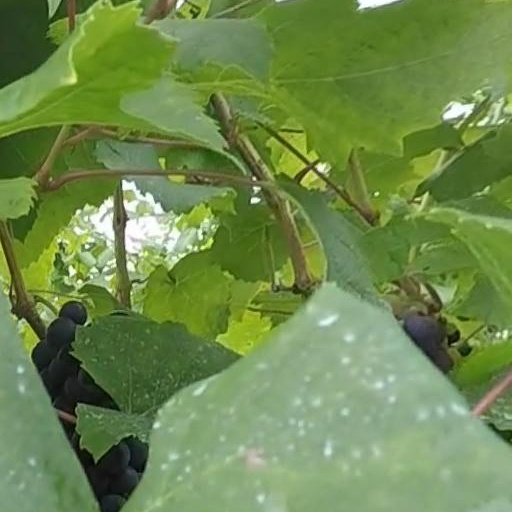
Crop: grape